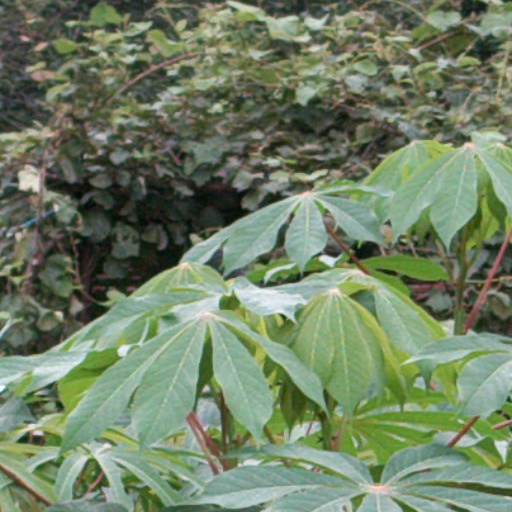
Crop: cassava